Ilya Petukhov

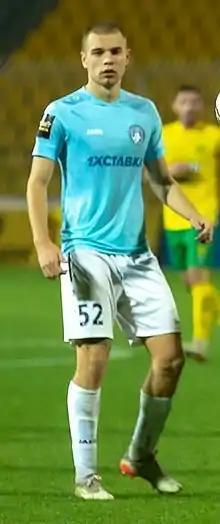
Petukhov with Rodina Moscow in 2022

Ilya Nikolayevich Petukhov (born 8 January 2001) is a Russian football player.